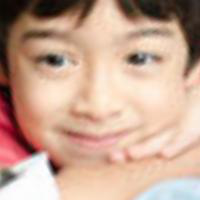
Age group: age 01-10